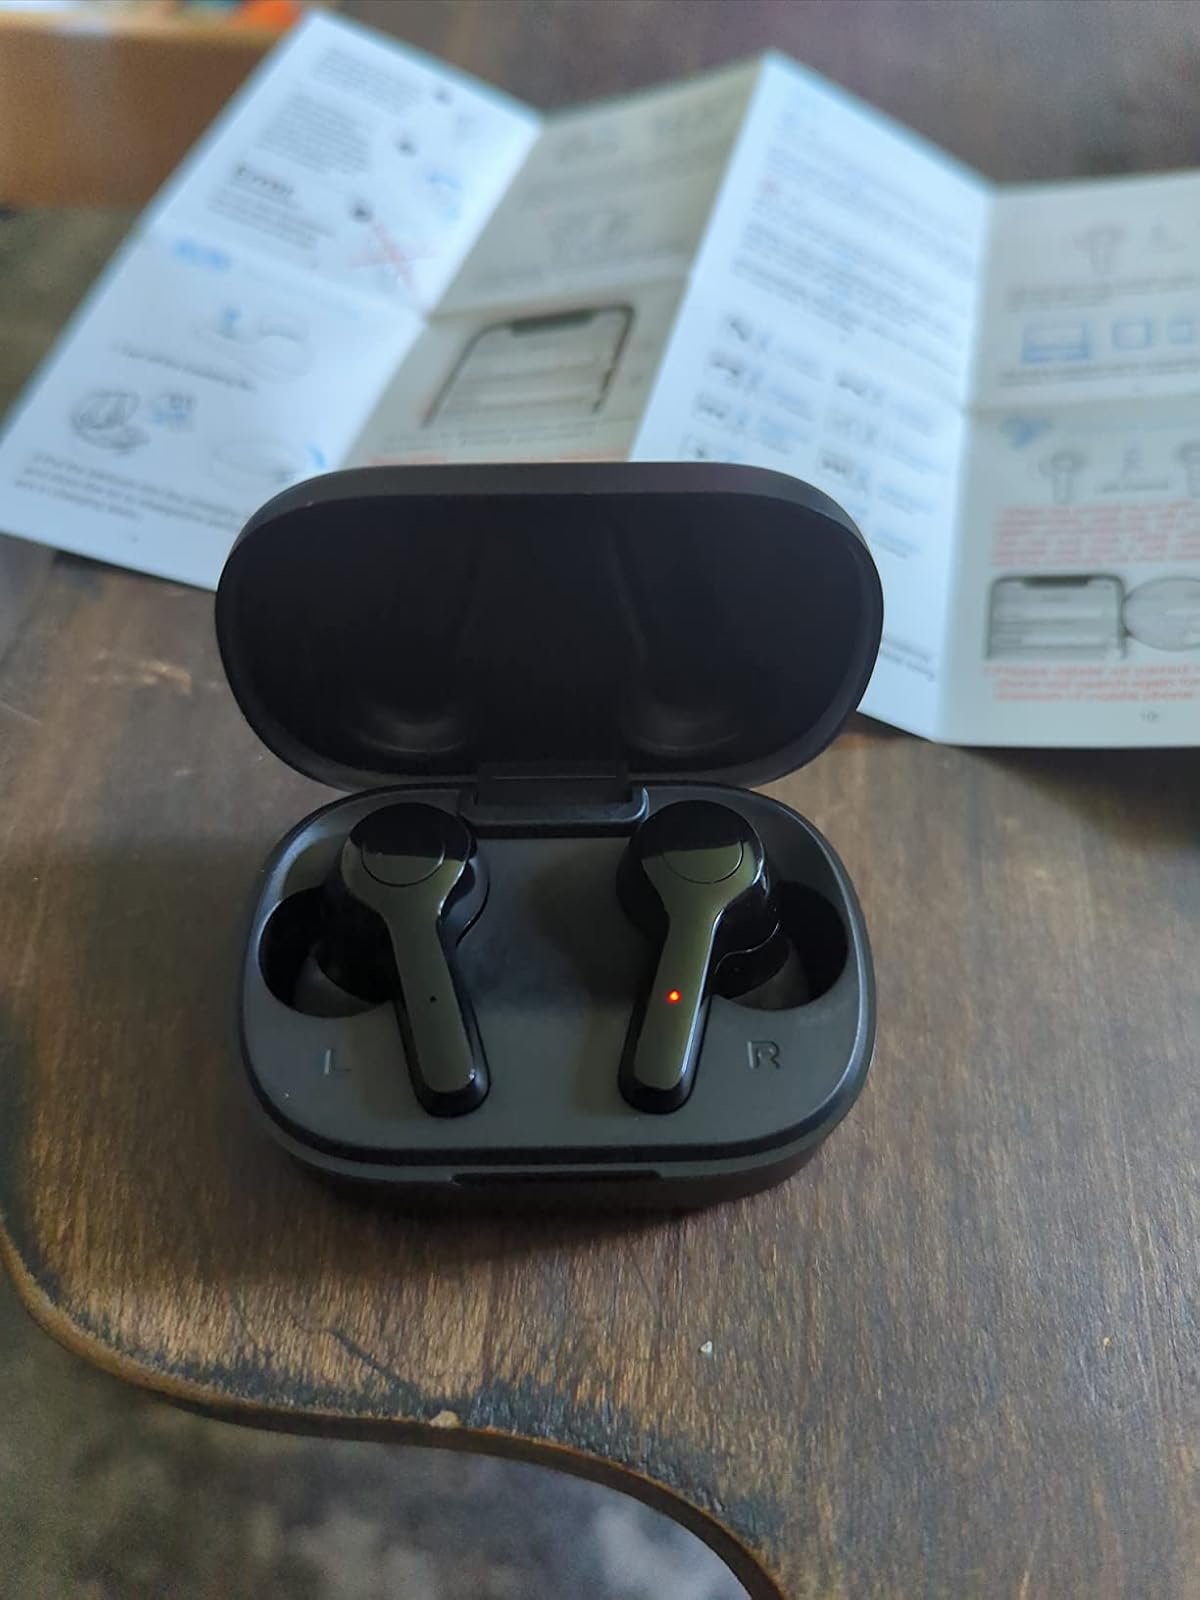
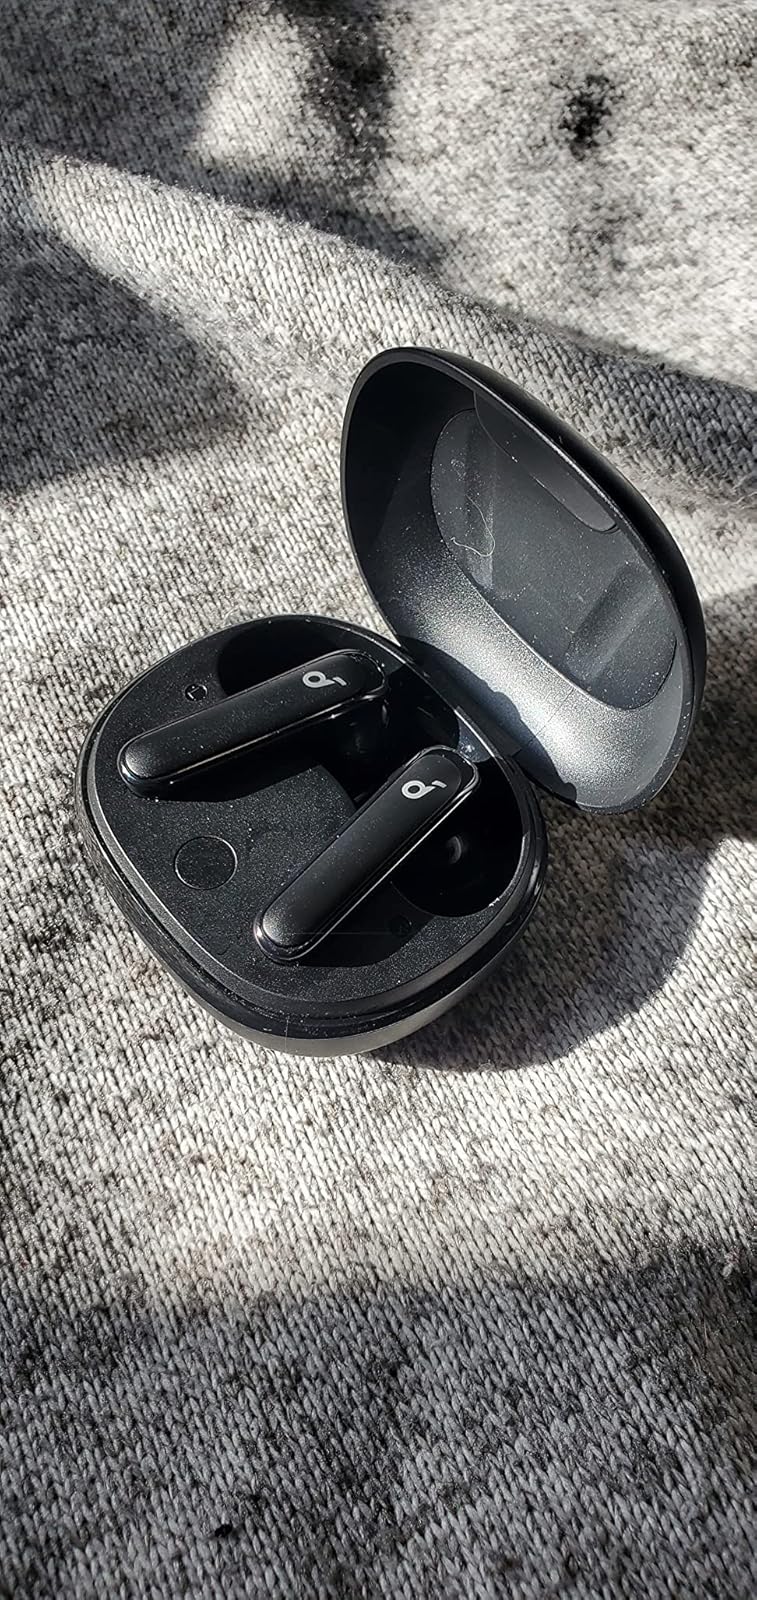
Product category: earbuds
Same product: no